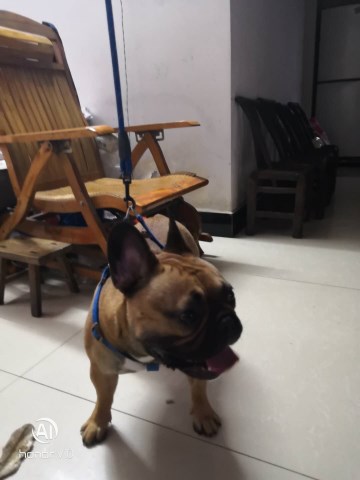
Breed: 1121-n000002-French_bulldog